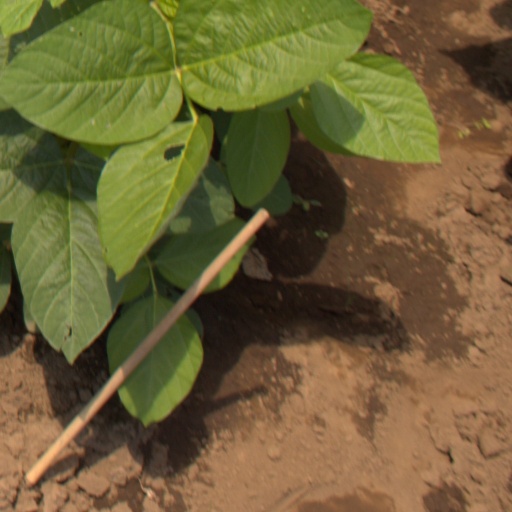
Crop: soybean